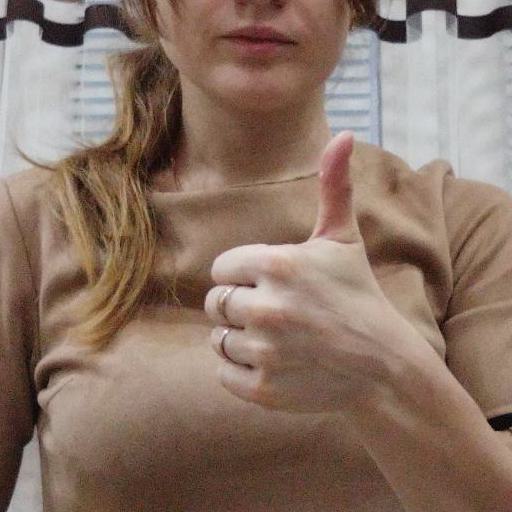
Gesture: like